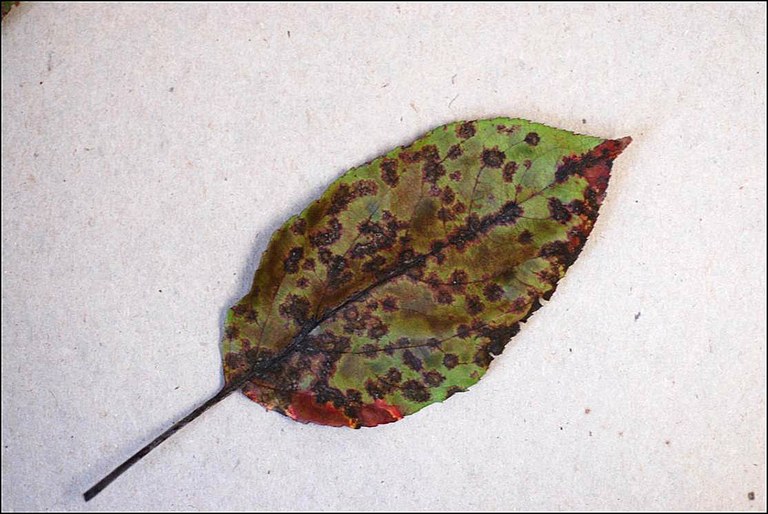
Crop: apple
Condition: scab